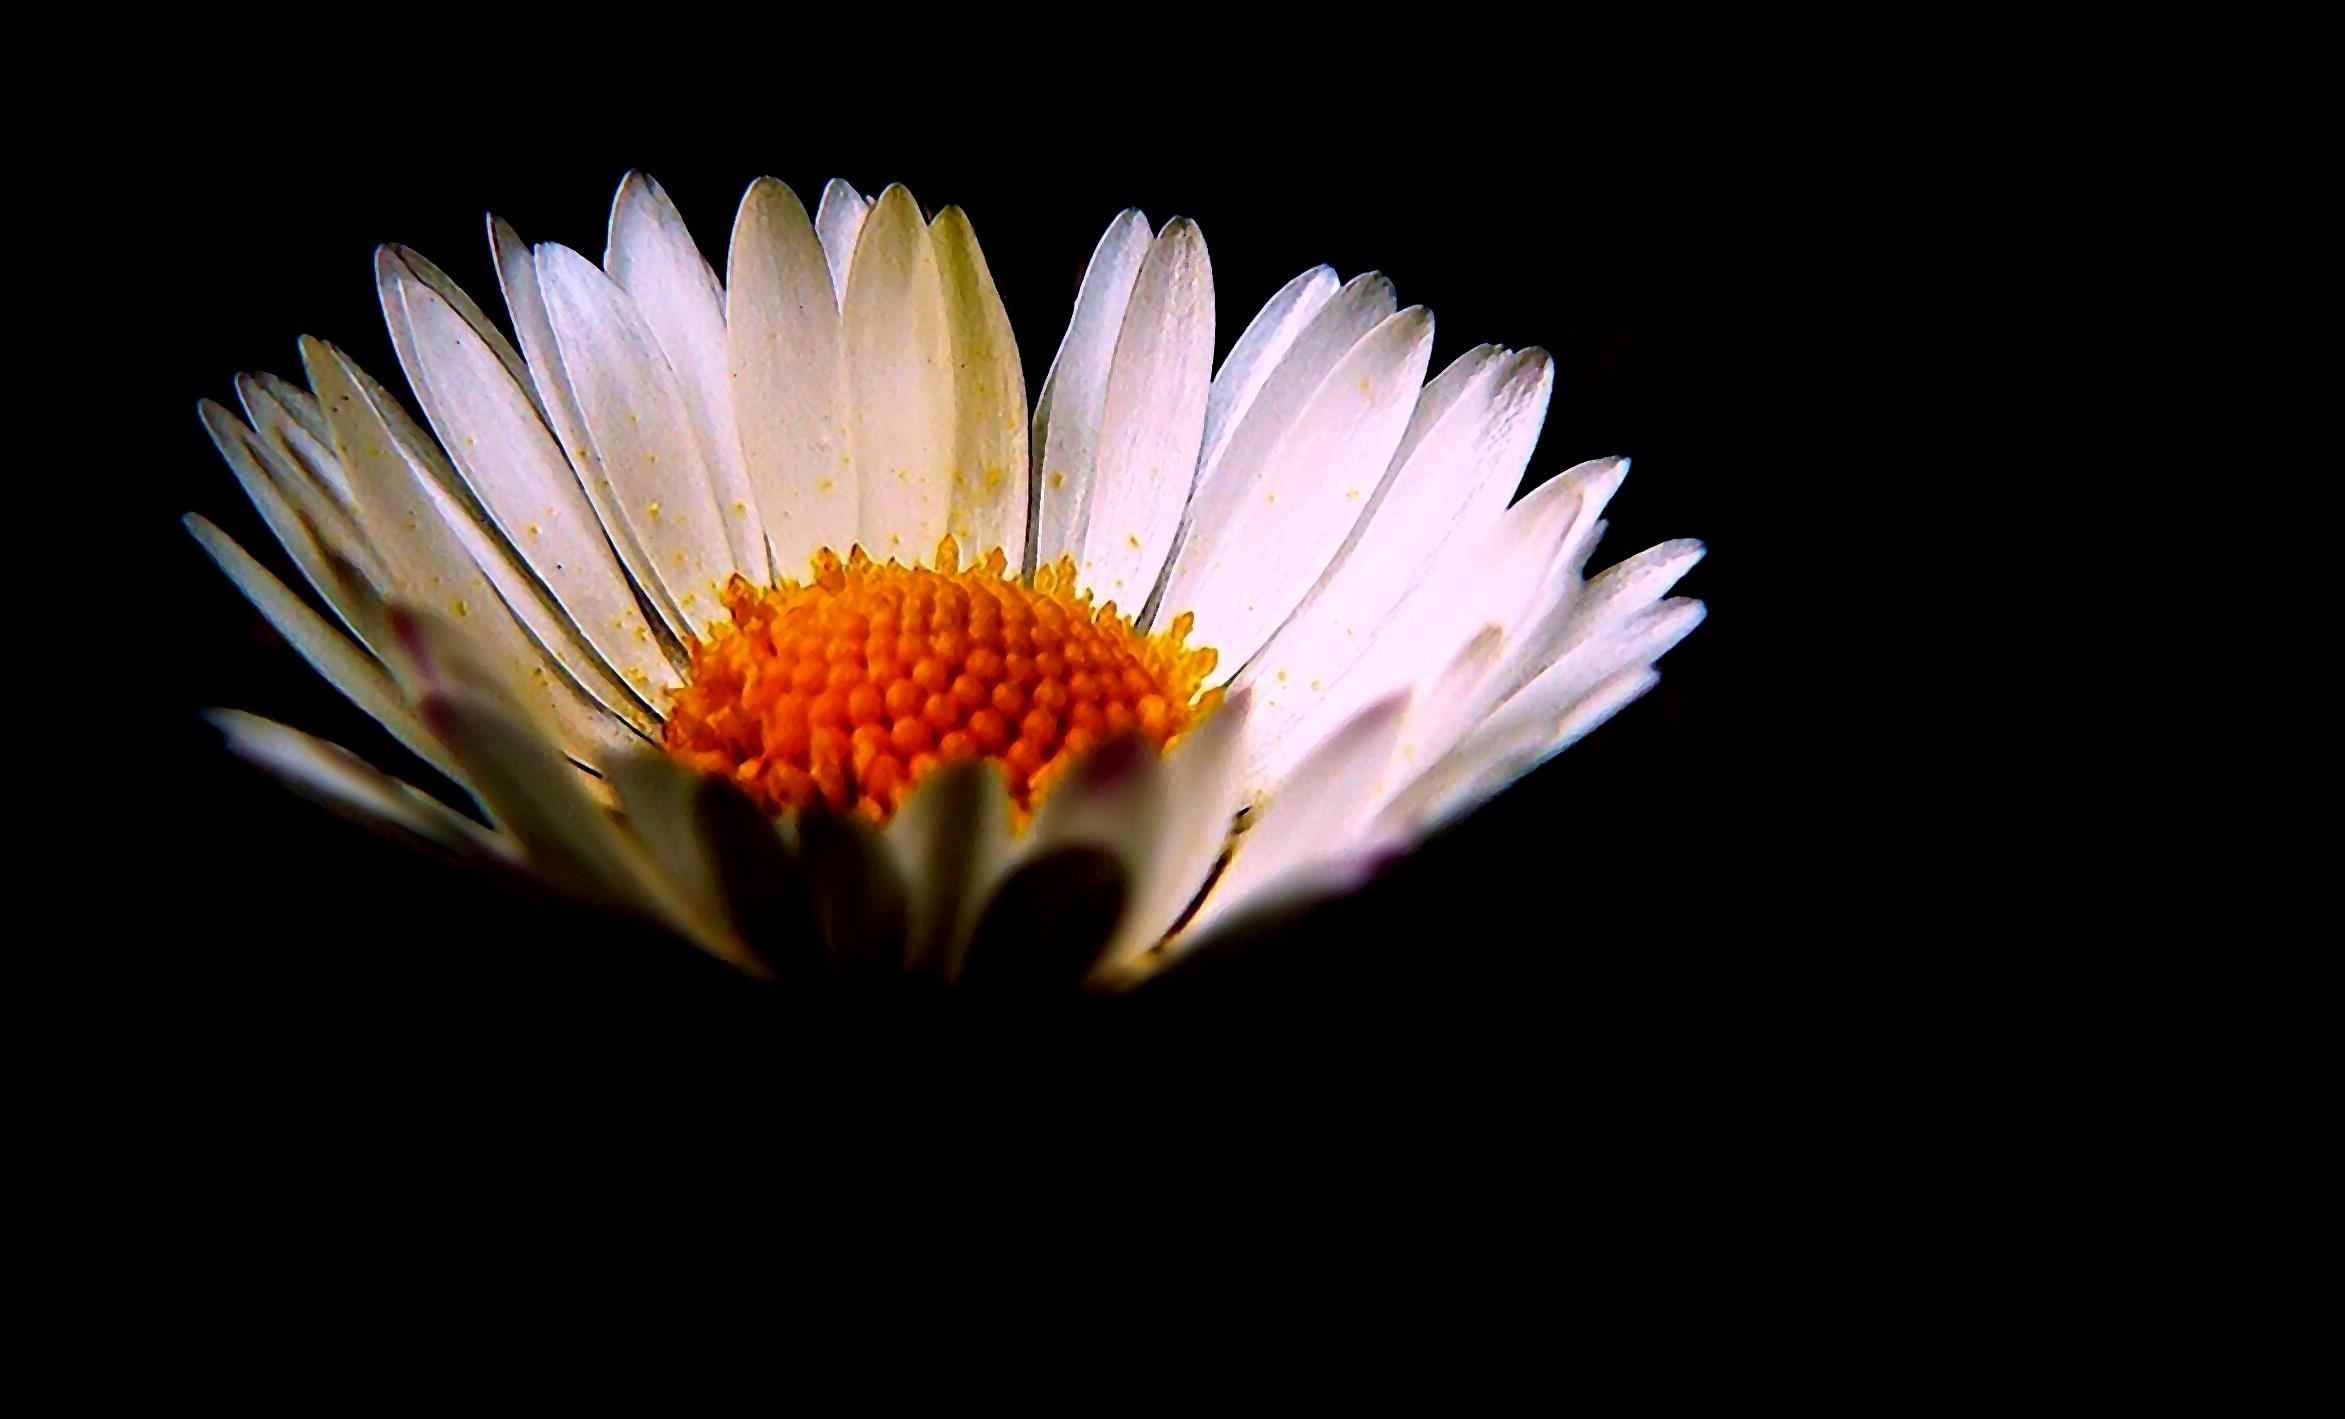
nature, blossom, light, plant, white, photography, flower, petal, bloom, daisy, pollen, spring, green, macro, yellow, close, flora, wild flower, flowers, close up, pointed flower, macro photography, flowering plant, daisy family, plant stem, land plant